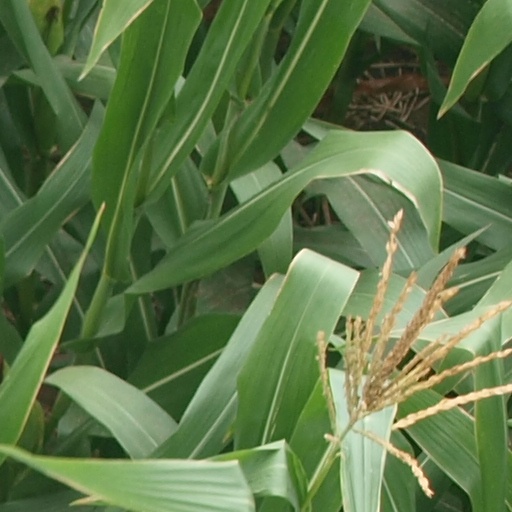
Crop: maize; corn